Fort Madison Downtown Commercial Historic District

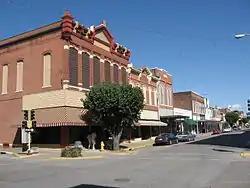

The Fort Madison Downtown Commercial Historic District has a collection of late-19th century store fronts centered on Ave. G, from 6th to 9th Street, and Ave. H from 7th to 9th, in Fort Madison, Iowa. It was listed on the National Register of Historic Places in 2007.